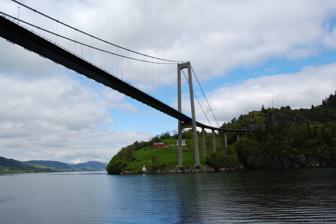
Building: Osterøy Bridge
Country: Norway
Year built: 1997
Bridge in Osterøy, Bergen Osterøy Bridge Osterøybrua View of the bridge over Sørfjord Coordinates 60°25′30″N 5°32′07″E / 60.4250°N 5.5353°E / 60.4250; 5.5353 Carries Fv566 Crosses Sørfjorden Locale Osterøy , Bergen Other name(s) Kvistibrua Owner Statens vegvesen Characteristics Design Suspension bridge Material Steel and concrete Total length 1,065 metres (3,494 ft) Height 121.7 metres (399 ft) Longest span 595 metres (1,952 ft) No. of spans 8 Piers in water None Clearance below 58 metres (190 ft) History Designer Aas-Jakobsen Opened 1997 Location The Osterøy Bridge ( Norwegian : Osterøybrua ) is a suspension bridge in Vestland county, Norway .  The bridge connects the Kvisti farm area on the island of Osterøy in Osterøy Municipality with the Herland farm area on the mainland in Bergen Municipality east of the city of Bergen .  The bridge is the third largest suspension bridge in Norway. It is part of Norwegian County Road 566 ( Fylkesvei 566 ). The Osterøy Bridge is a 1,065-metre (3,494 ft) long suspension bridge that has a main span of 595 metres (1,952 ft).  There are 8 spans, and none of the piers are in the water, just on land.  There is 53 metres (174 ft) of clearance below the bridge.  The two suspension towers are each 121.5 metres (399 ft) high. The bridge was completed on 3 October 1997 and cost about 308 million kr . The bridge was designed by the structural engineering firm Aas-Jakobsen . Map of the bridge area It was put into service 28 years after the first plans for a connection between Osterøy and Bergen were prepared. It was opened for traffic by Sissel Rønbeck , the Norwegian Minister of Transport and Communications .  The bridge was built to withstand quite strong winds. Experts have indicated that the bridge should be capable of surviving an extreme storm. The bridge is tuned so that its greatest oscillation occurs when the wind is about 10 metres per second (22 mph) such as a light breeze. Media gallery Bridge deck Northern end Aerial view of Osterøy References